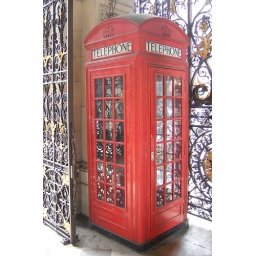
The prototype K2 phone box in Burlington House.